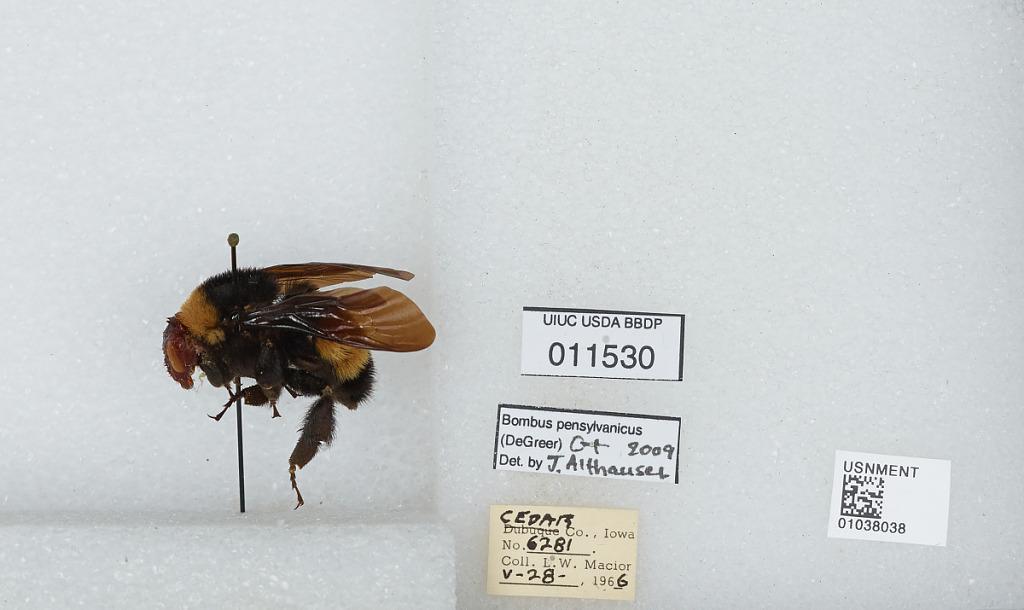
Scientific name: Bombus (Fervidobombus) pensylvanicus pensylvanicus (De Geer)
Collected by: L. Macior
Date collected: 1966-5-28
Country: United States
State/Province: Iowa
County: Cedar
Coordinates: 41.77, -91.13